Aarhus

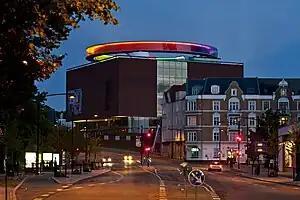
ARoS Aarhus Kunstmuseum

In the second quarter of 2012, the population of the area stood at only 5; however, that number had risen to 3,940 by October 2019.